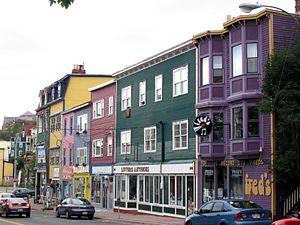
Saint-Jean de Terre-Neuve est la capitale et la plus grande ville de la province de Terre-Neuve-et-Labrador, au Canada. Située dans la péninsule d'Avalon, sur l'île de Terre-Neuve, elle est la ville la plus orientale d'Amérique du Nord.